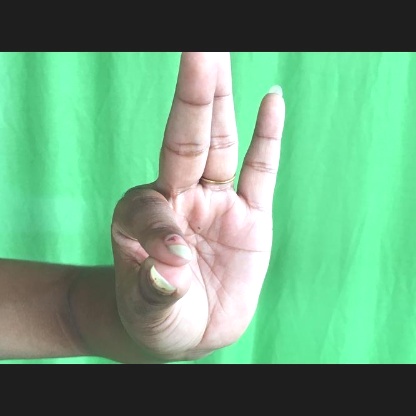
Mudra: Hamsasyam